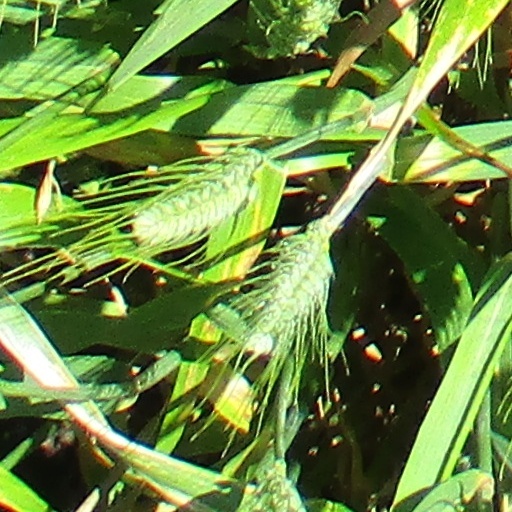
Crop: wheat